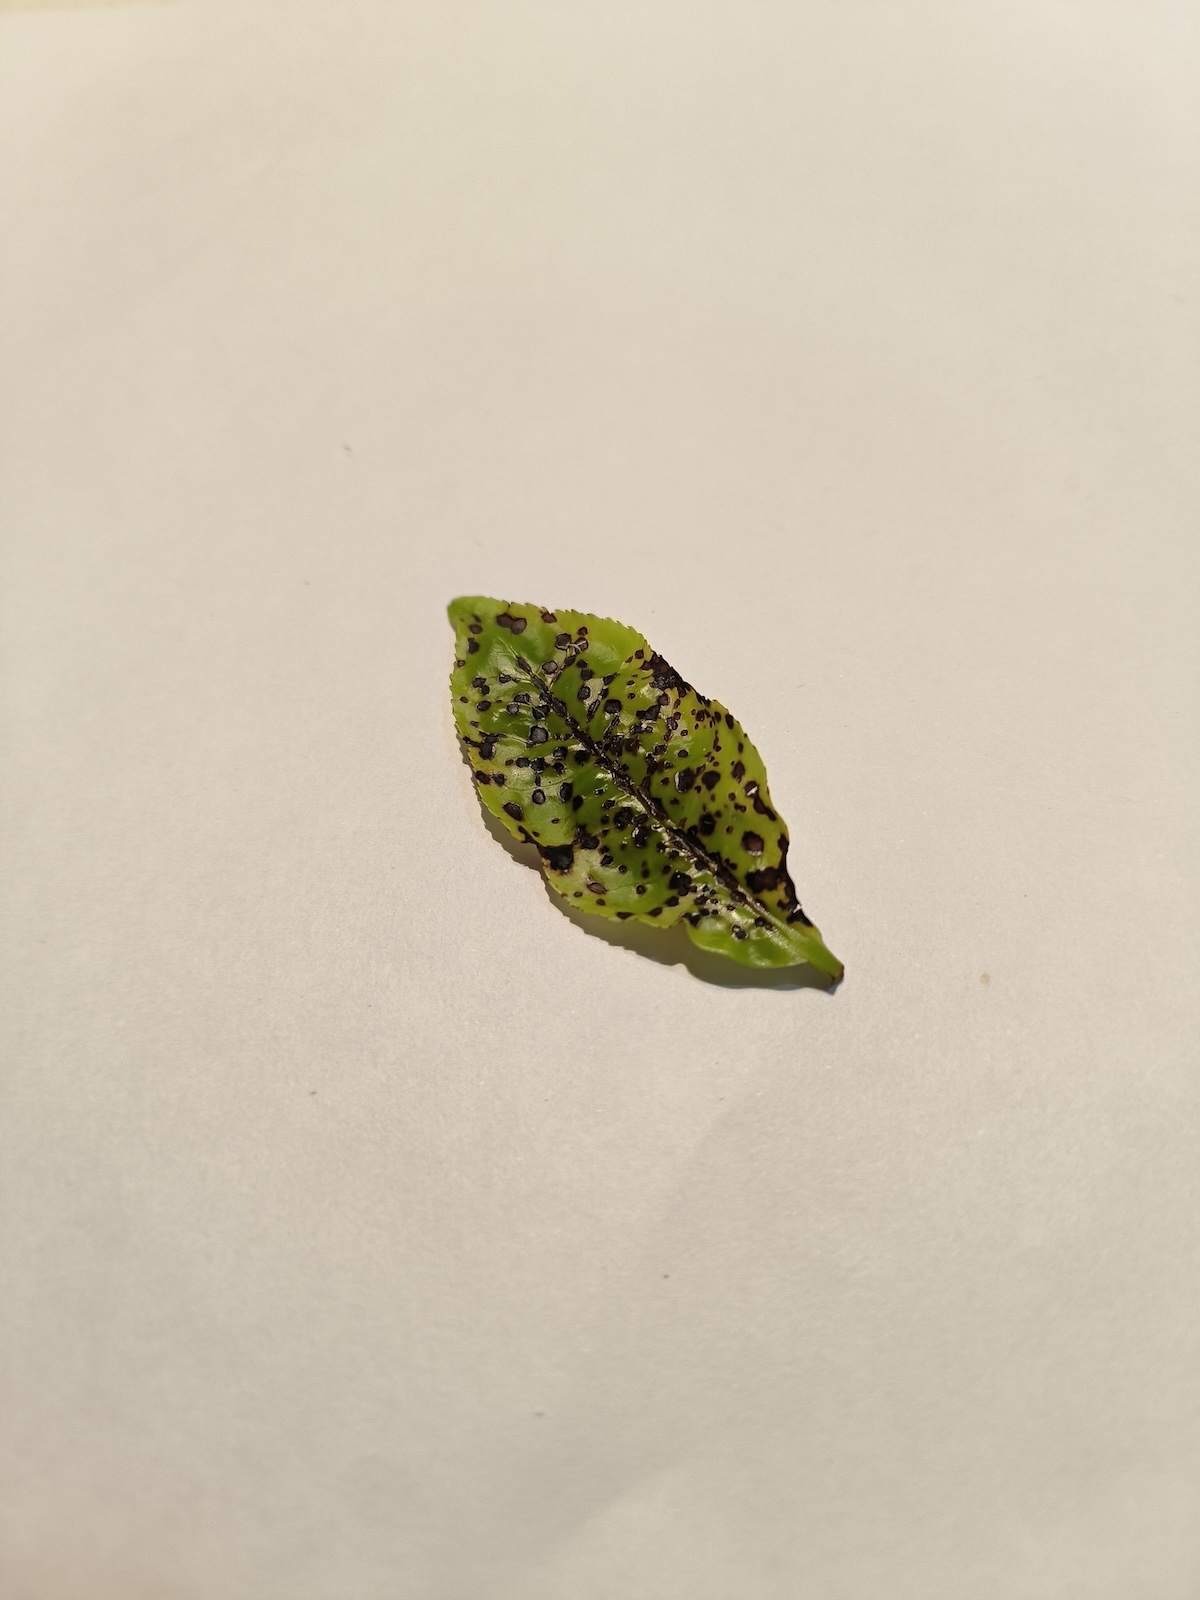
Label: Helopeltis